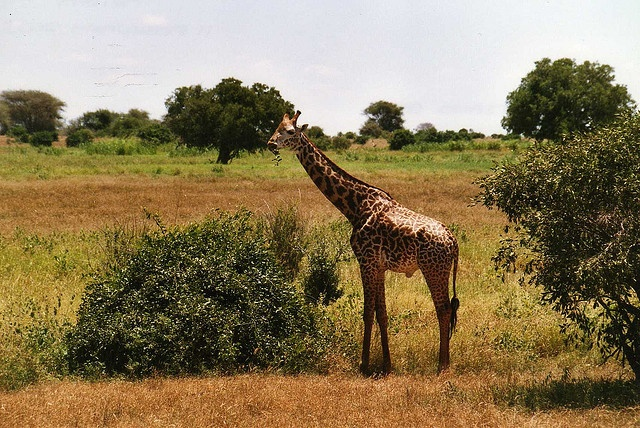
A giraffe eating leaves from a bush looks around the tree-dotted plain.
A lone giraffe snacking on leaves in the savannah
A giraffe is standing in a grassy field
A giraffe stands over a bush with shrubbery hanging from its mouth.
A single giraffe in the middle of a grassy field.